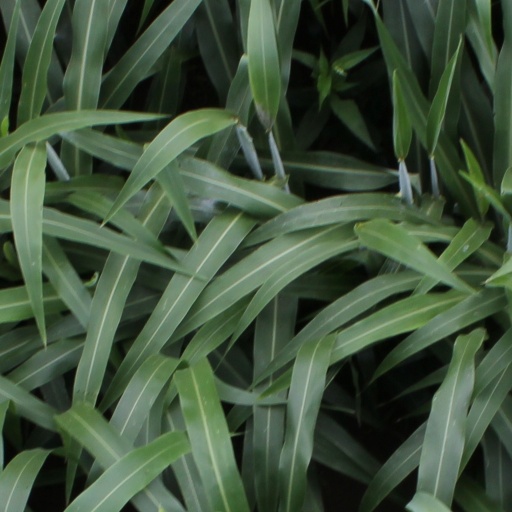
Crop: sorghum